Brown Berets

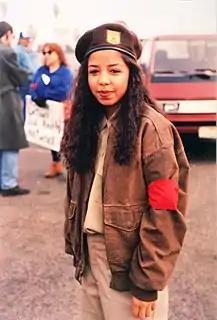
Brown Beret in Fresno, California for No on Prop 187 (1994)

In 1968, the Brown Berets planned and supported the East Los Angeles blowouts or school walkouts for some 10,000 youth who protested unequal education over two weeks. Two months after the blowout on May 31, 1968, five Brown Berets were arrested or indicted, becoming part of the East L.A. 13. Hundreds of protestors gathered in front of the Los Angeles Police Department the next day. More protesters assembled before the county jail the following day. When the community struggled to raise bail money for the East L.A. 13, Eugene McCarthy and Robert F. Kennedy’s political campaigns offered aid. This essentially shamed the court into setting a more affordable bail. However, this type of legal harassment intimidated current and potential Brown Berets members and pulled funds away from other projects.